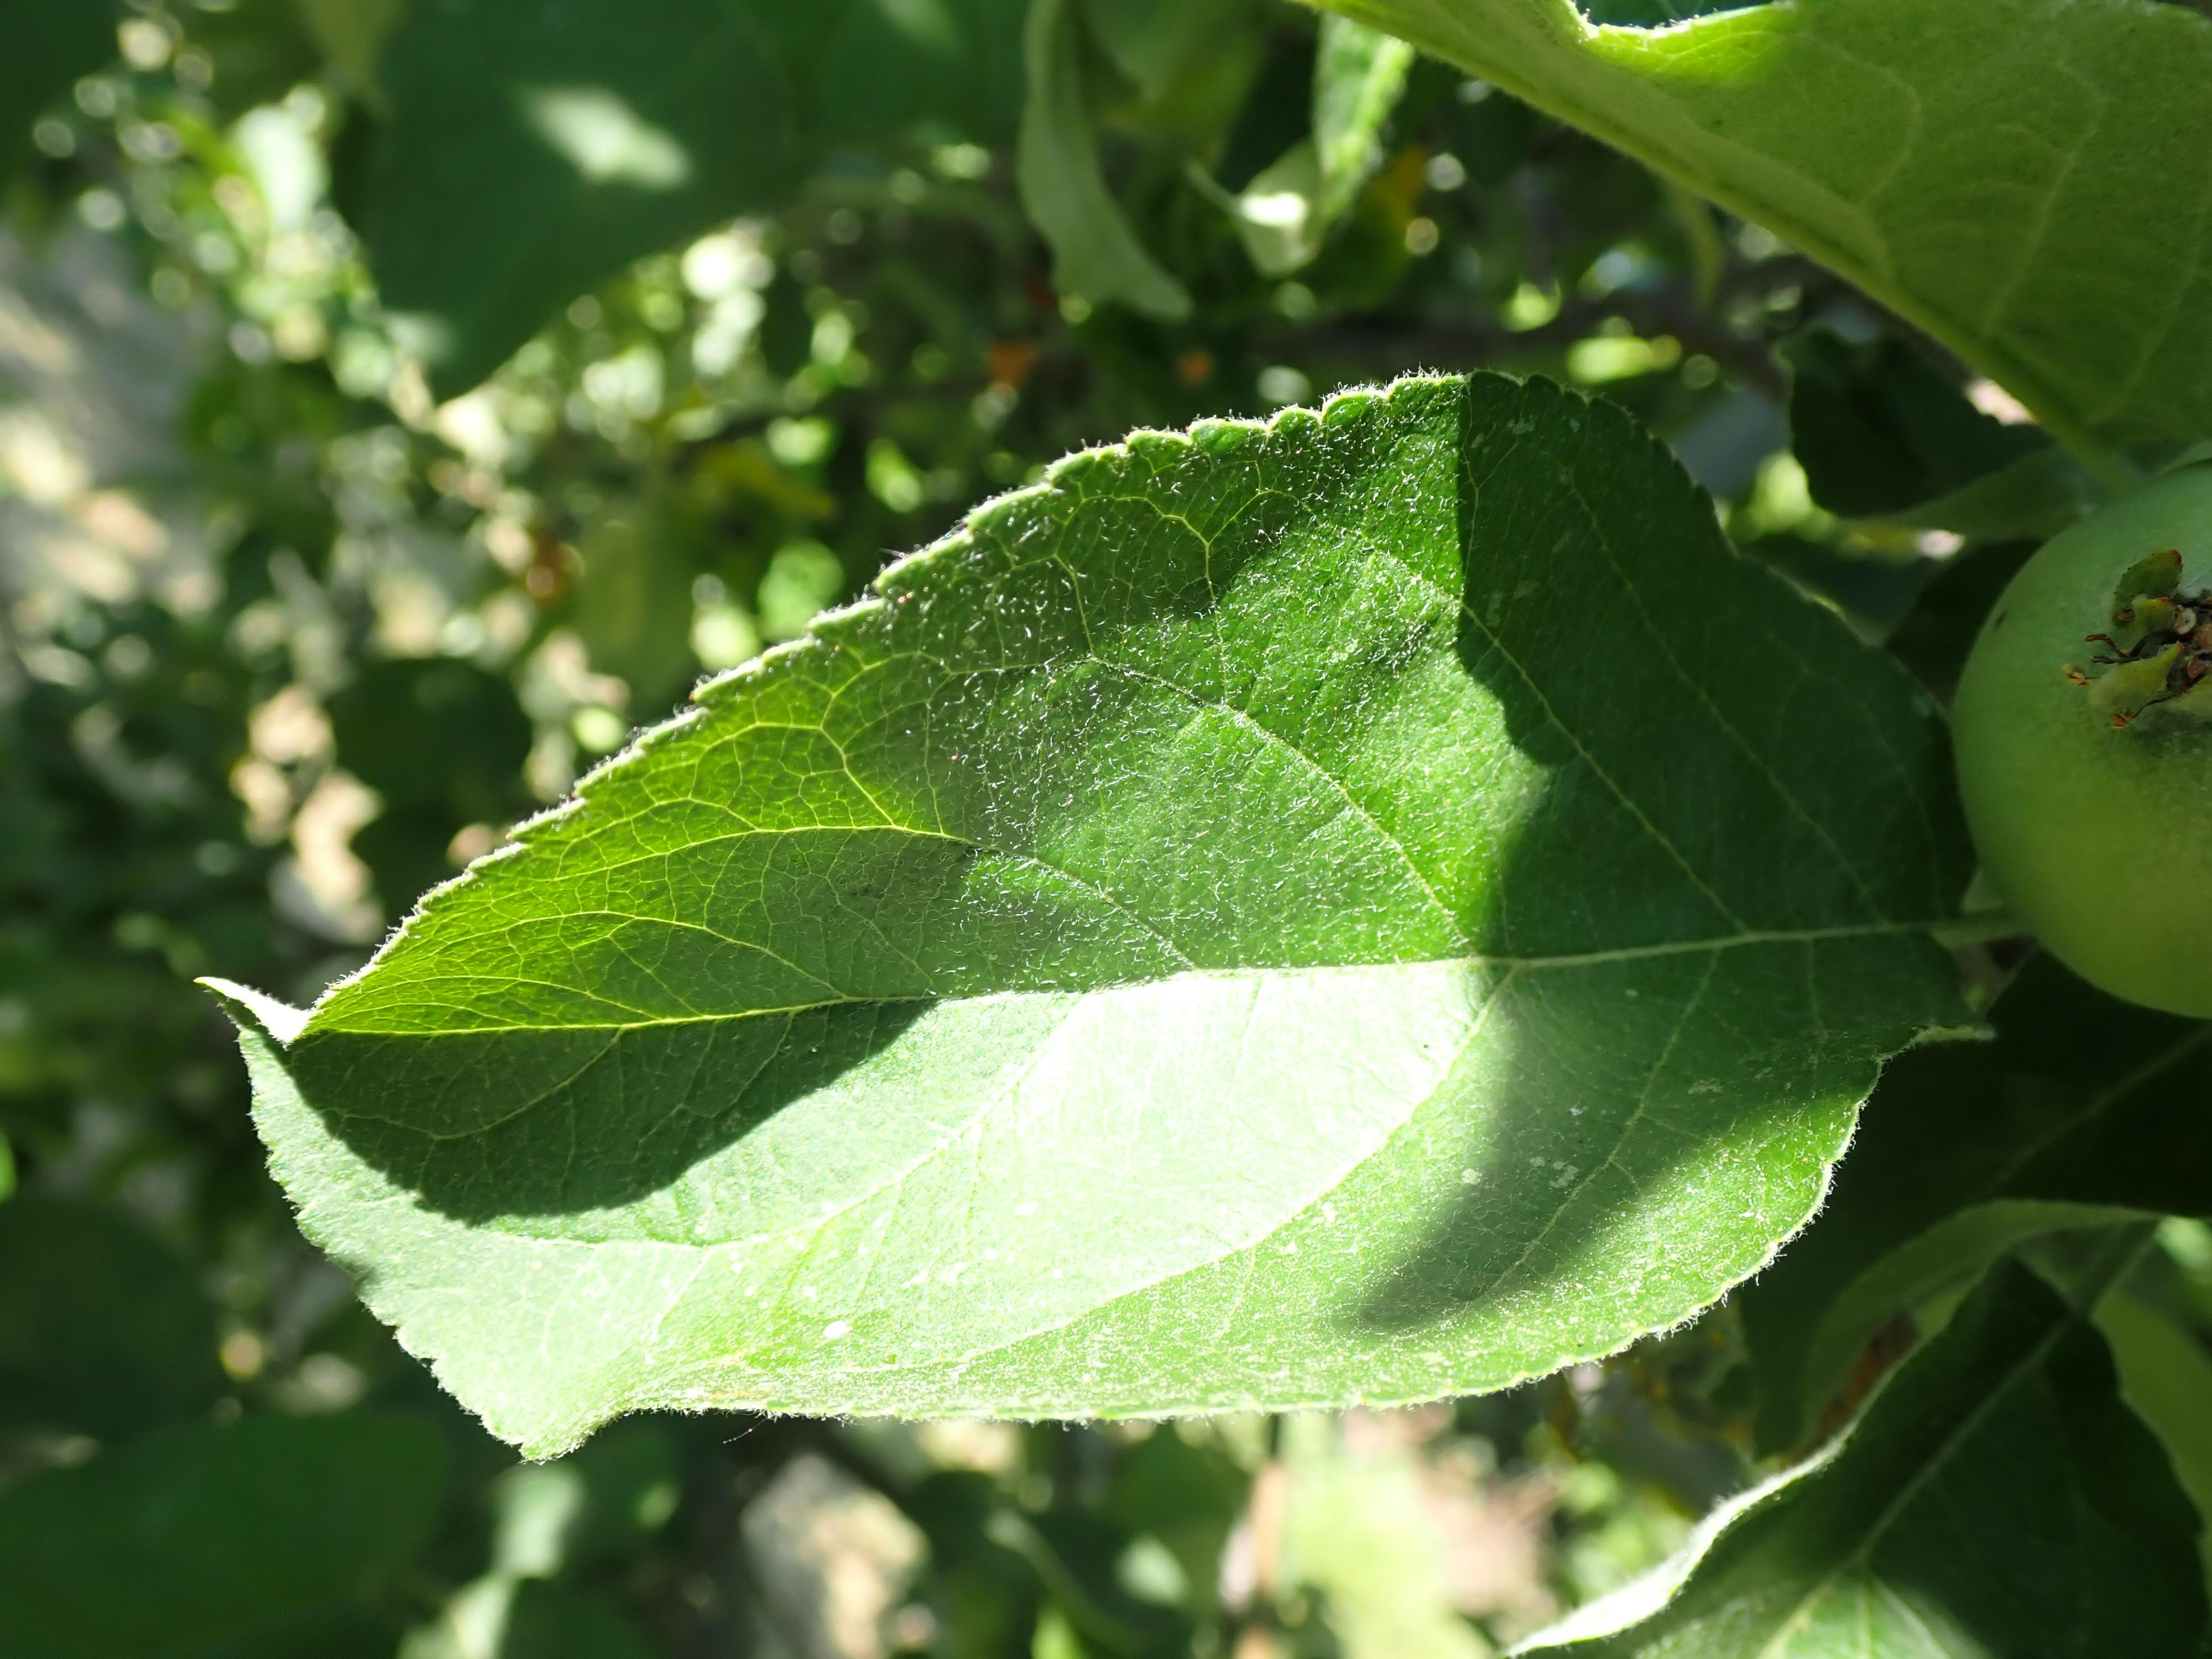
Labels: healthy